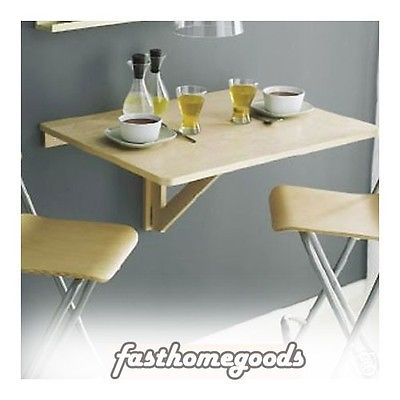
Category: table